Almanac

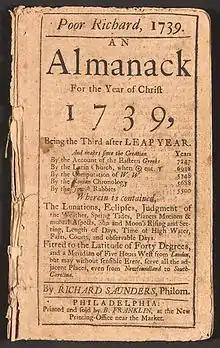

Nathaniel Ames of Dedham, Massachusetts, issued his popular "Astronomical Diary and Almanack" in 1725 and annually after . James Franklin published "The Rhode Island Almanack" by "Poor Robin" for each year from 1728 to 1735. James' brother, Benjamin Franklin, published his annual "Poor Richard's Almanack" in Philadelphia from 1732 to 1758.